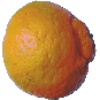
Label: Mandarine 1